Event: Typhoon Ruby
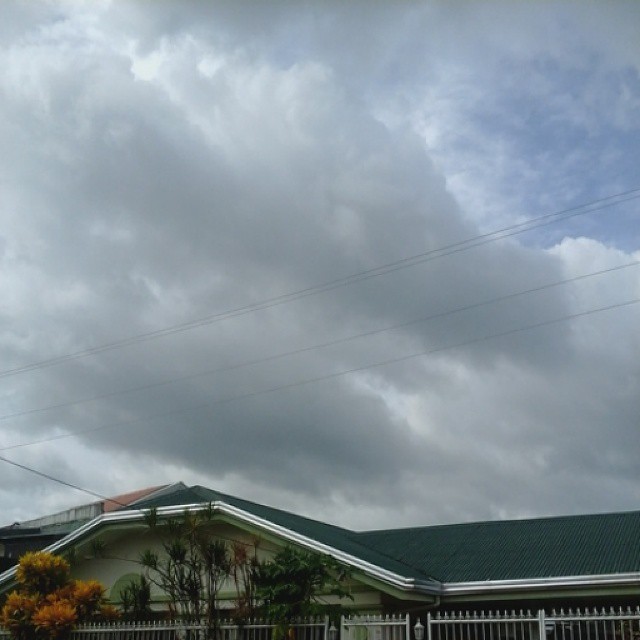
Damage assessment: no_damage